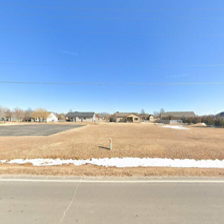
Label: streetView